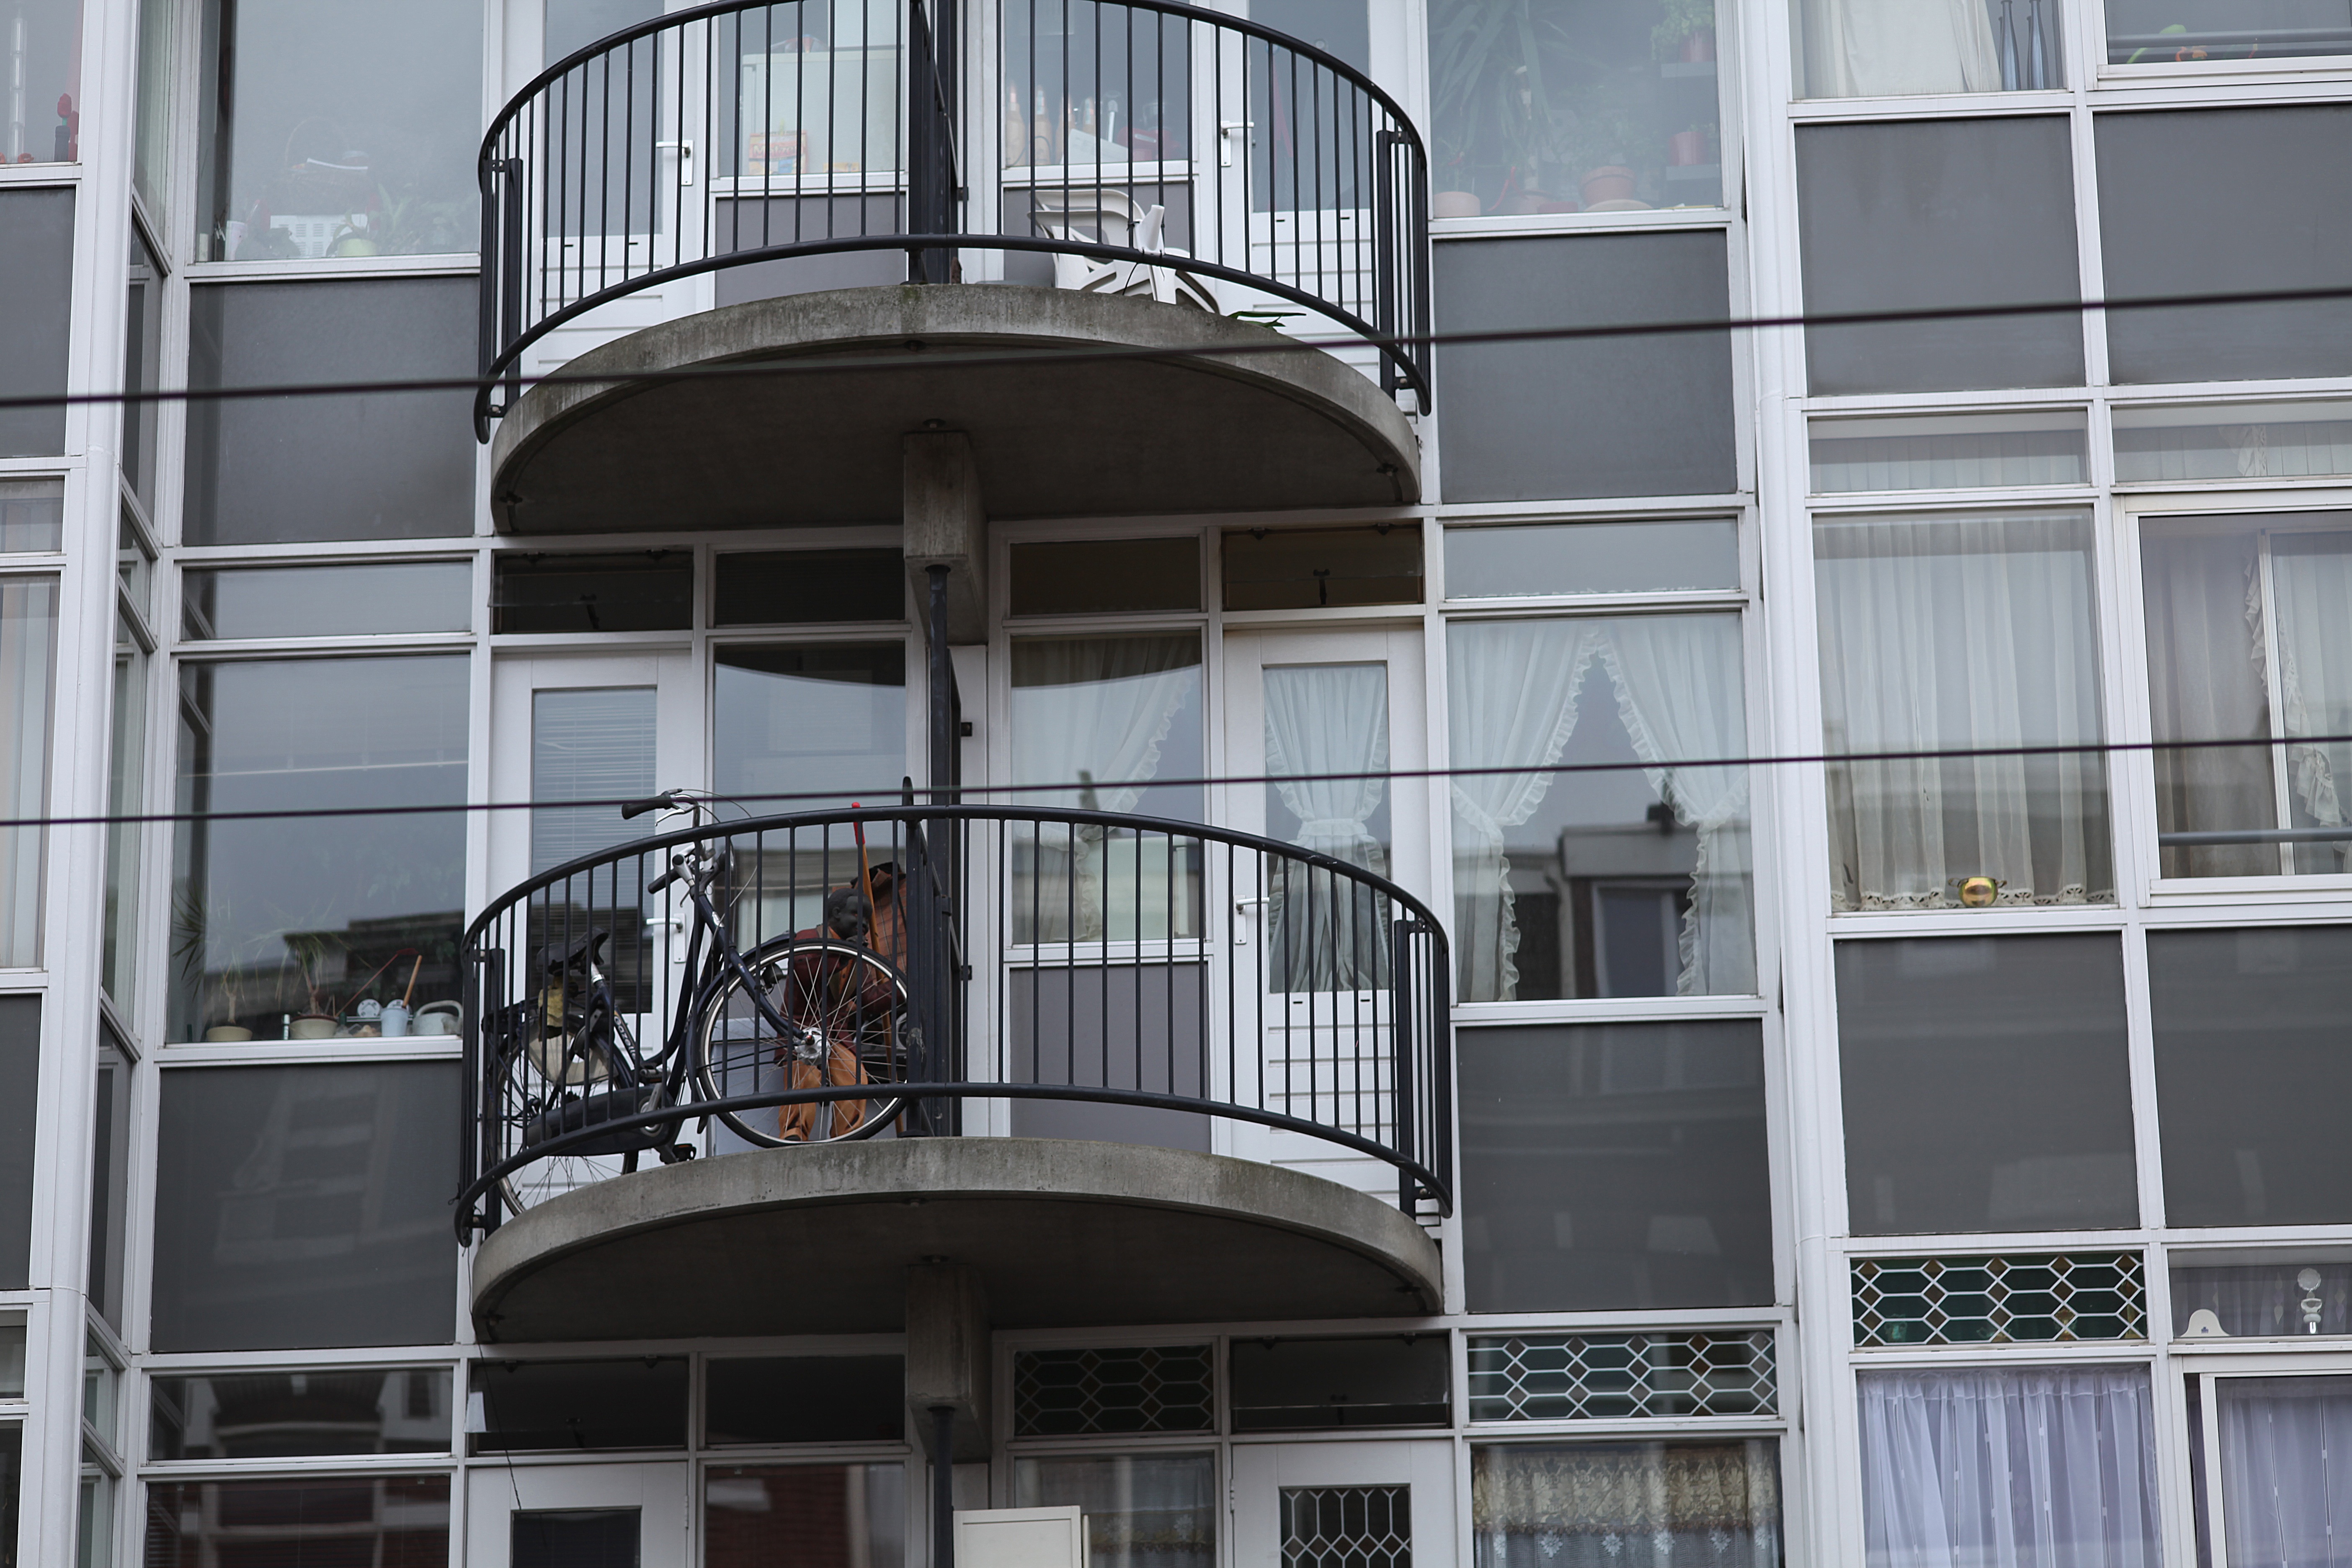
architecture, house, window, bike, home, balcony, facade, apartment, amsterdam, unusual, sure, window covering